Diablo II: Lord of Destruction

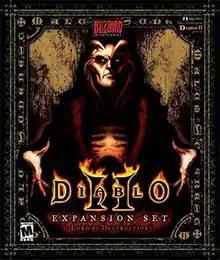
Cover art featuring Baal

Diablo II: Lord of Destruction is an expansion pack for the hack and slash action role-playing game "Diablo II". Unlike the original "Diablo"s expansion pack, "", it is a first-party expansion developed by Blizzard North. The expansion and original game were remastered and released as "".